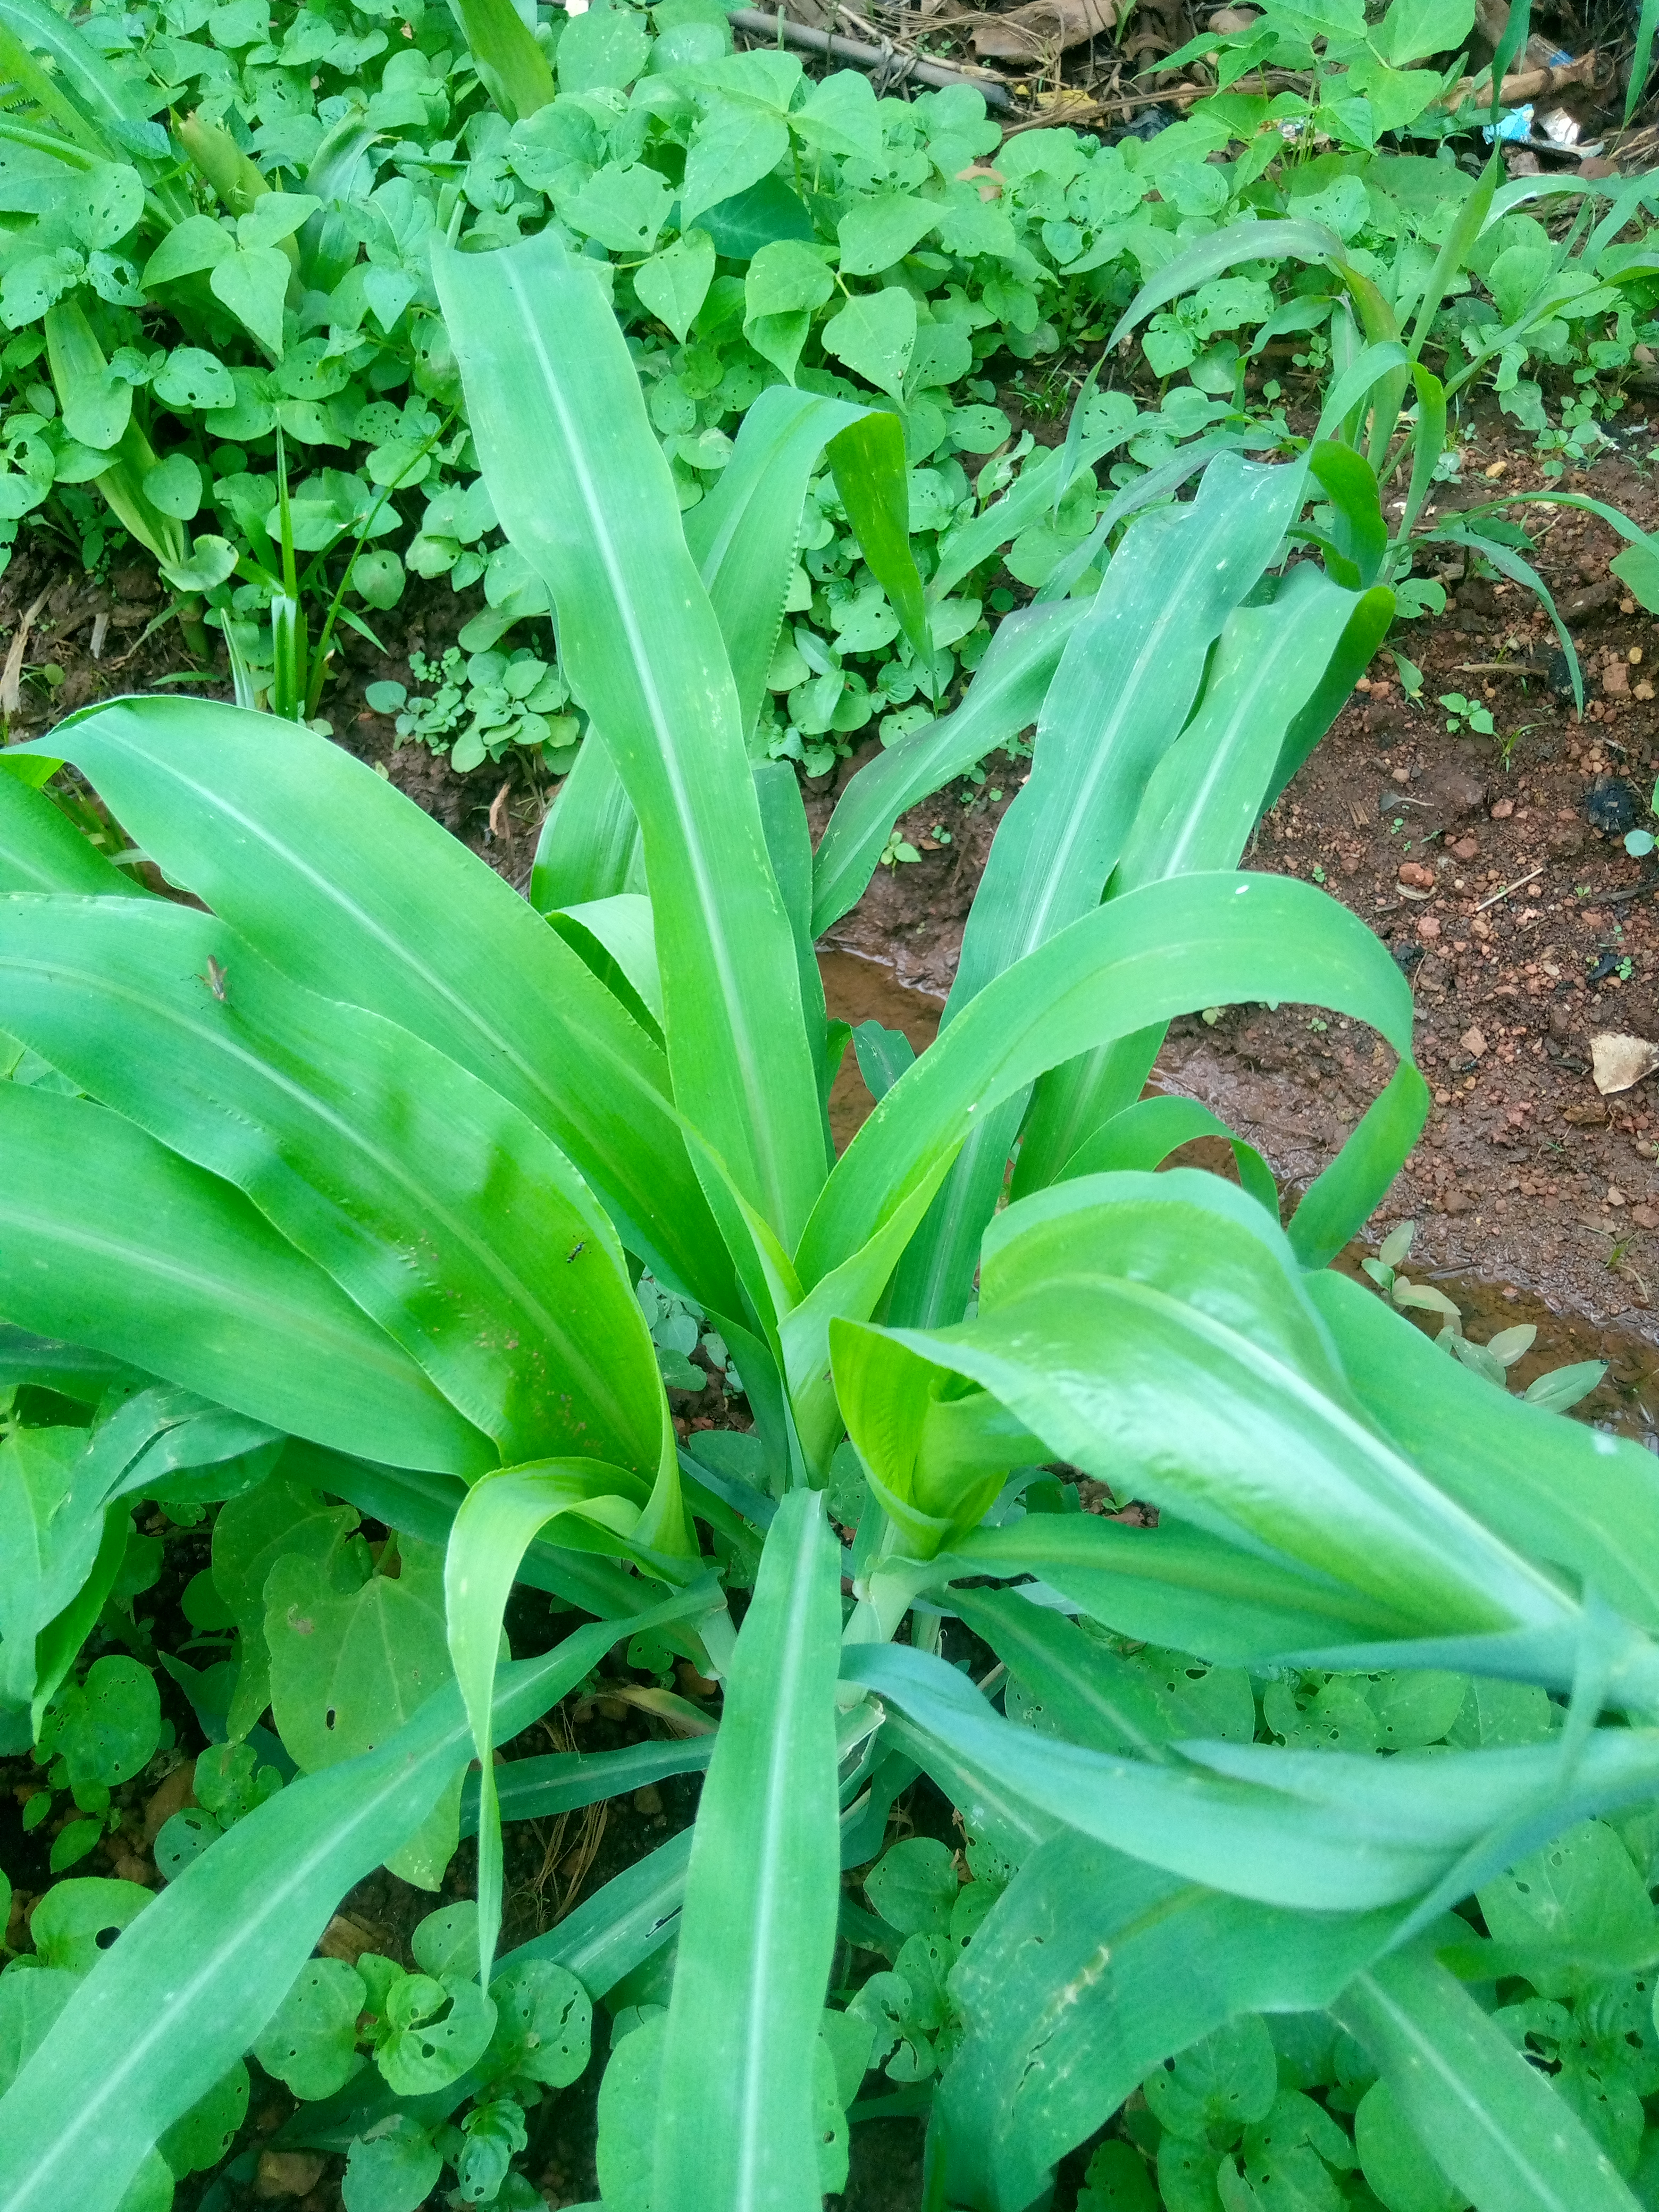
Label: spodoptera_frugiperda